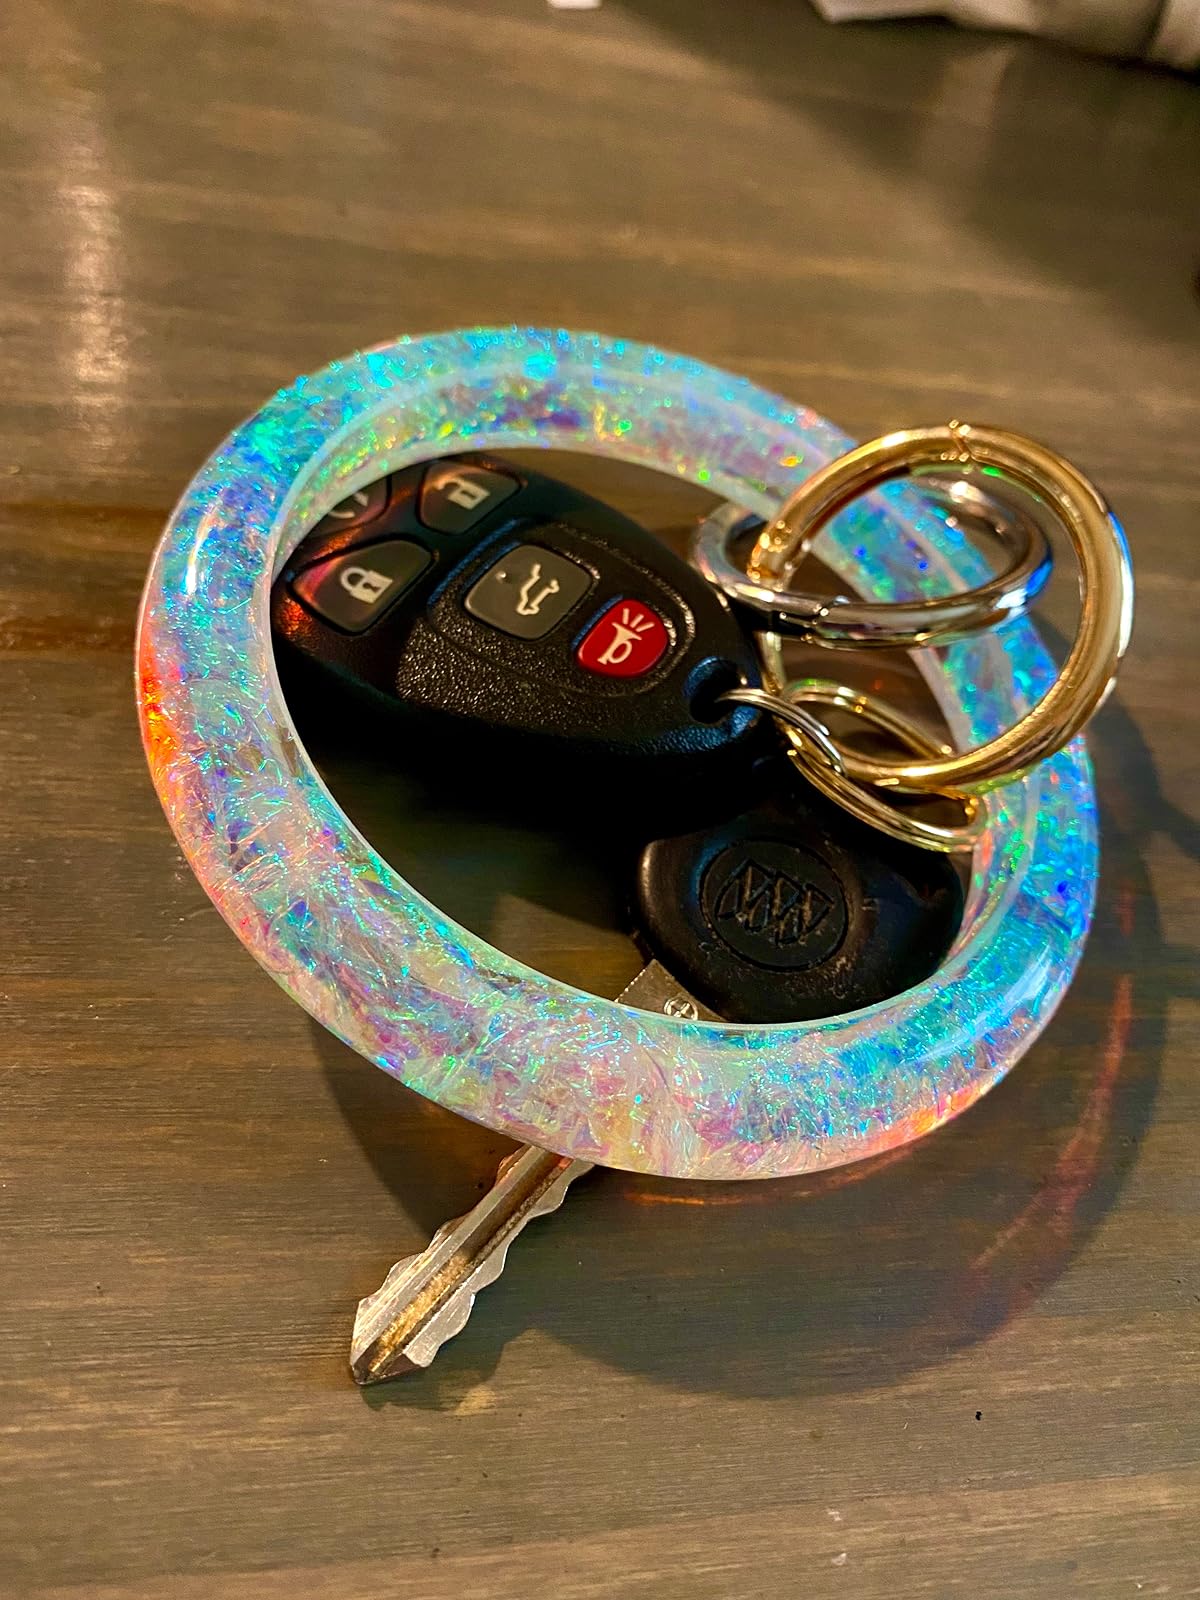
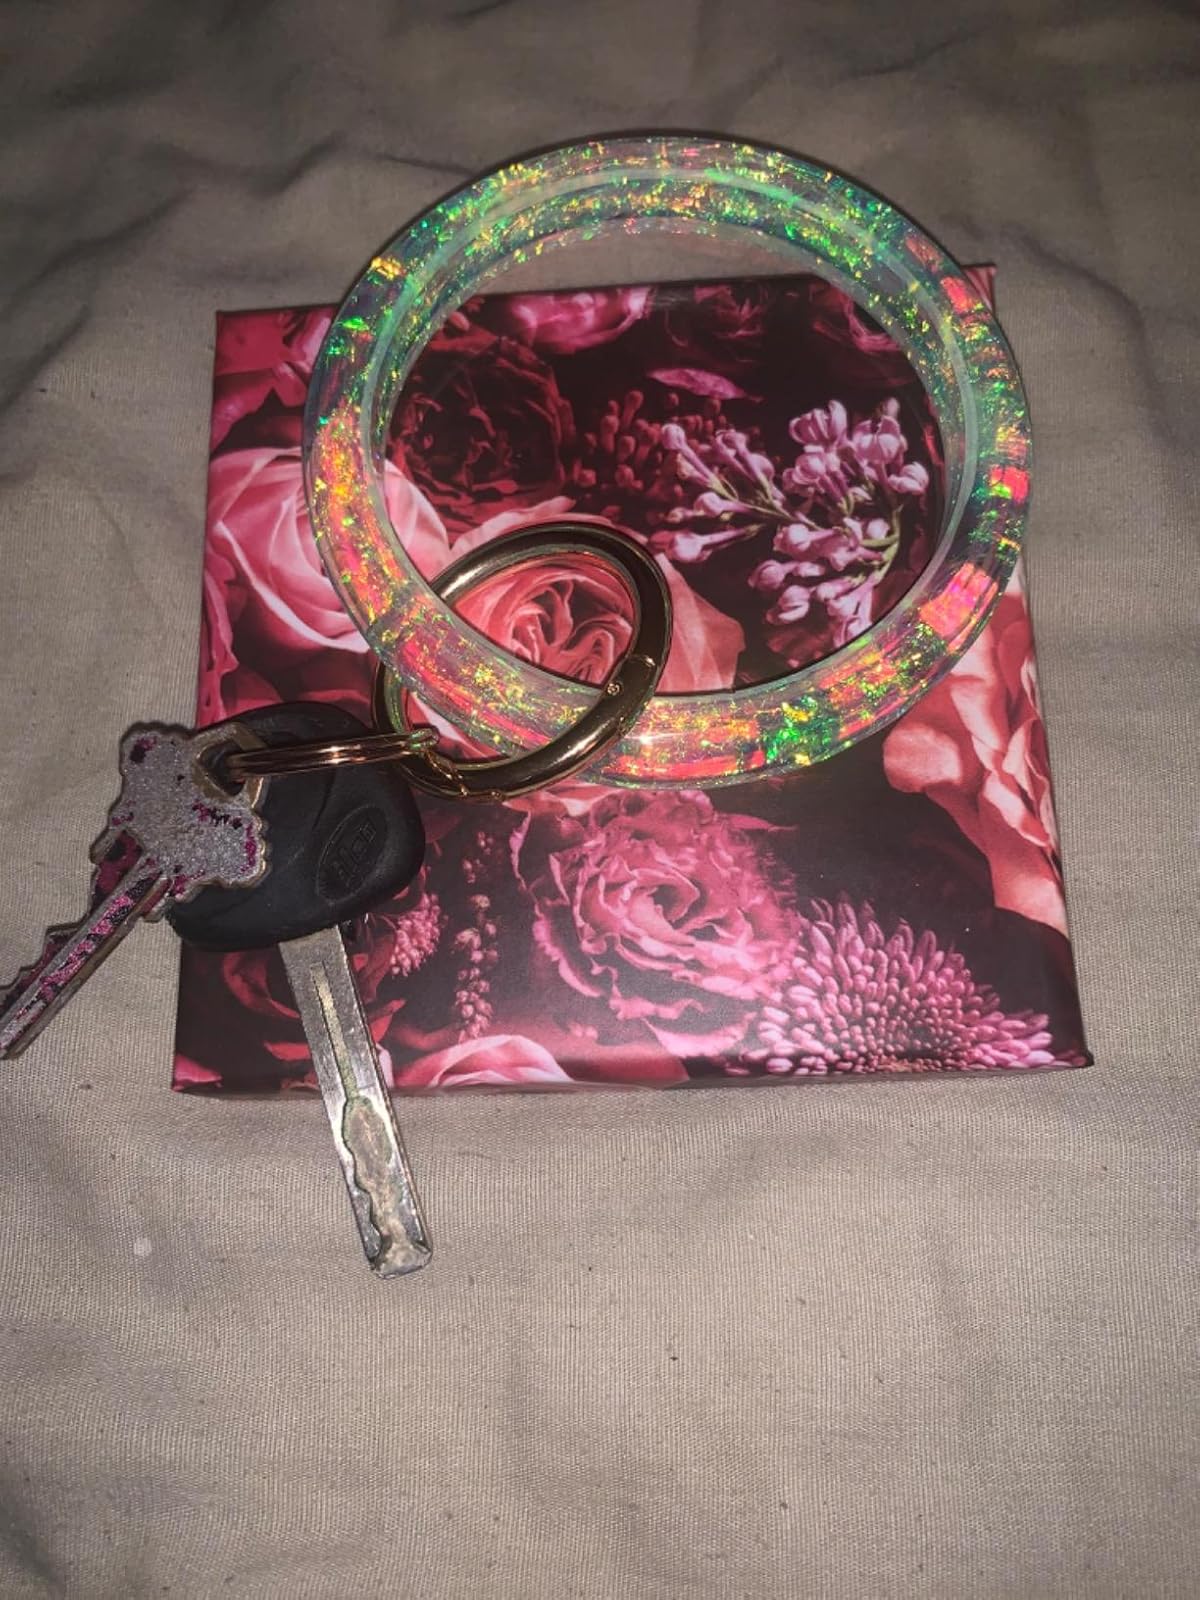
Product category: accessories_keychain
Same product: yes